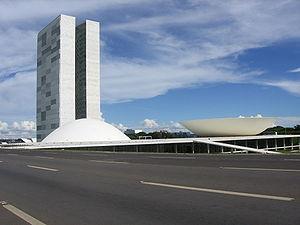
Oscar Ribeiro de Almeida de Niemeyer Soares est un architecte et un designer brésilien.